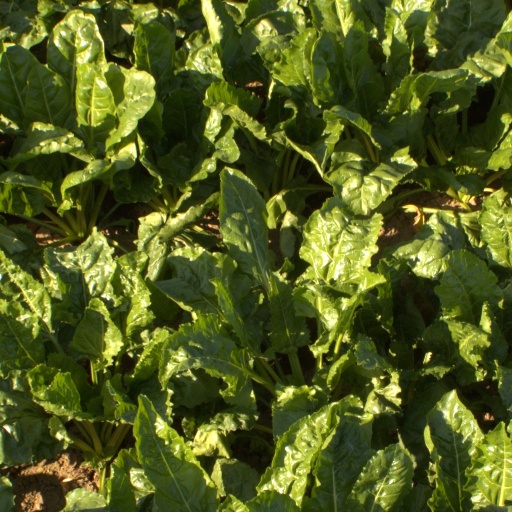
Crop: sugar beet